Buntenbock

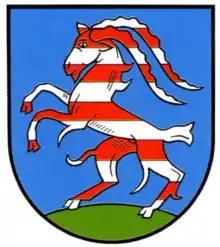
Coat of arms of Buntenbock

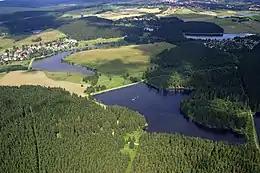
Location of Buntenbock (top left) in the middle of reservoirs in the Upper Harz Water Regale

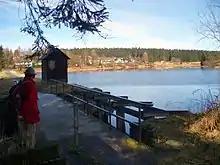
The Sumpfteich near Buntenbock

The small village of Buntenbock lies on the plateau of the Harz mountains in Germany and is part of the mining and university town of Clausthal-Zellerfeld. It is a state-recognised climatic health resort and has accommodation for 200 visitors as well as 700 inhabitants.